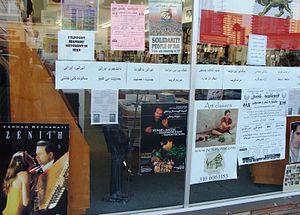
Little Persia est un quartier de Los Angeles, Californie.